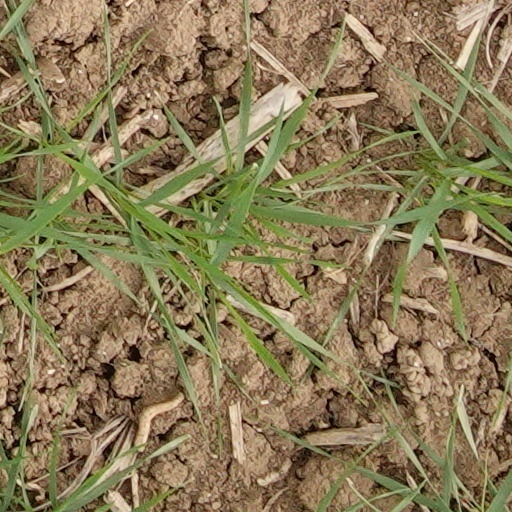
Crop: wheat